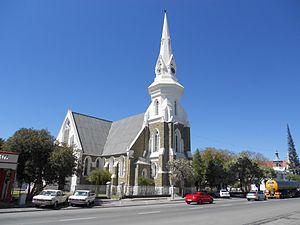
Beaufort West est une ville d'Afrique du Sud, située dans la province du Cap-Occidental, siège de la municipalité locale homonyme et district municipal de Central Karoo.